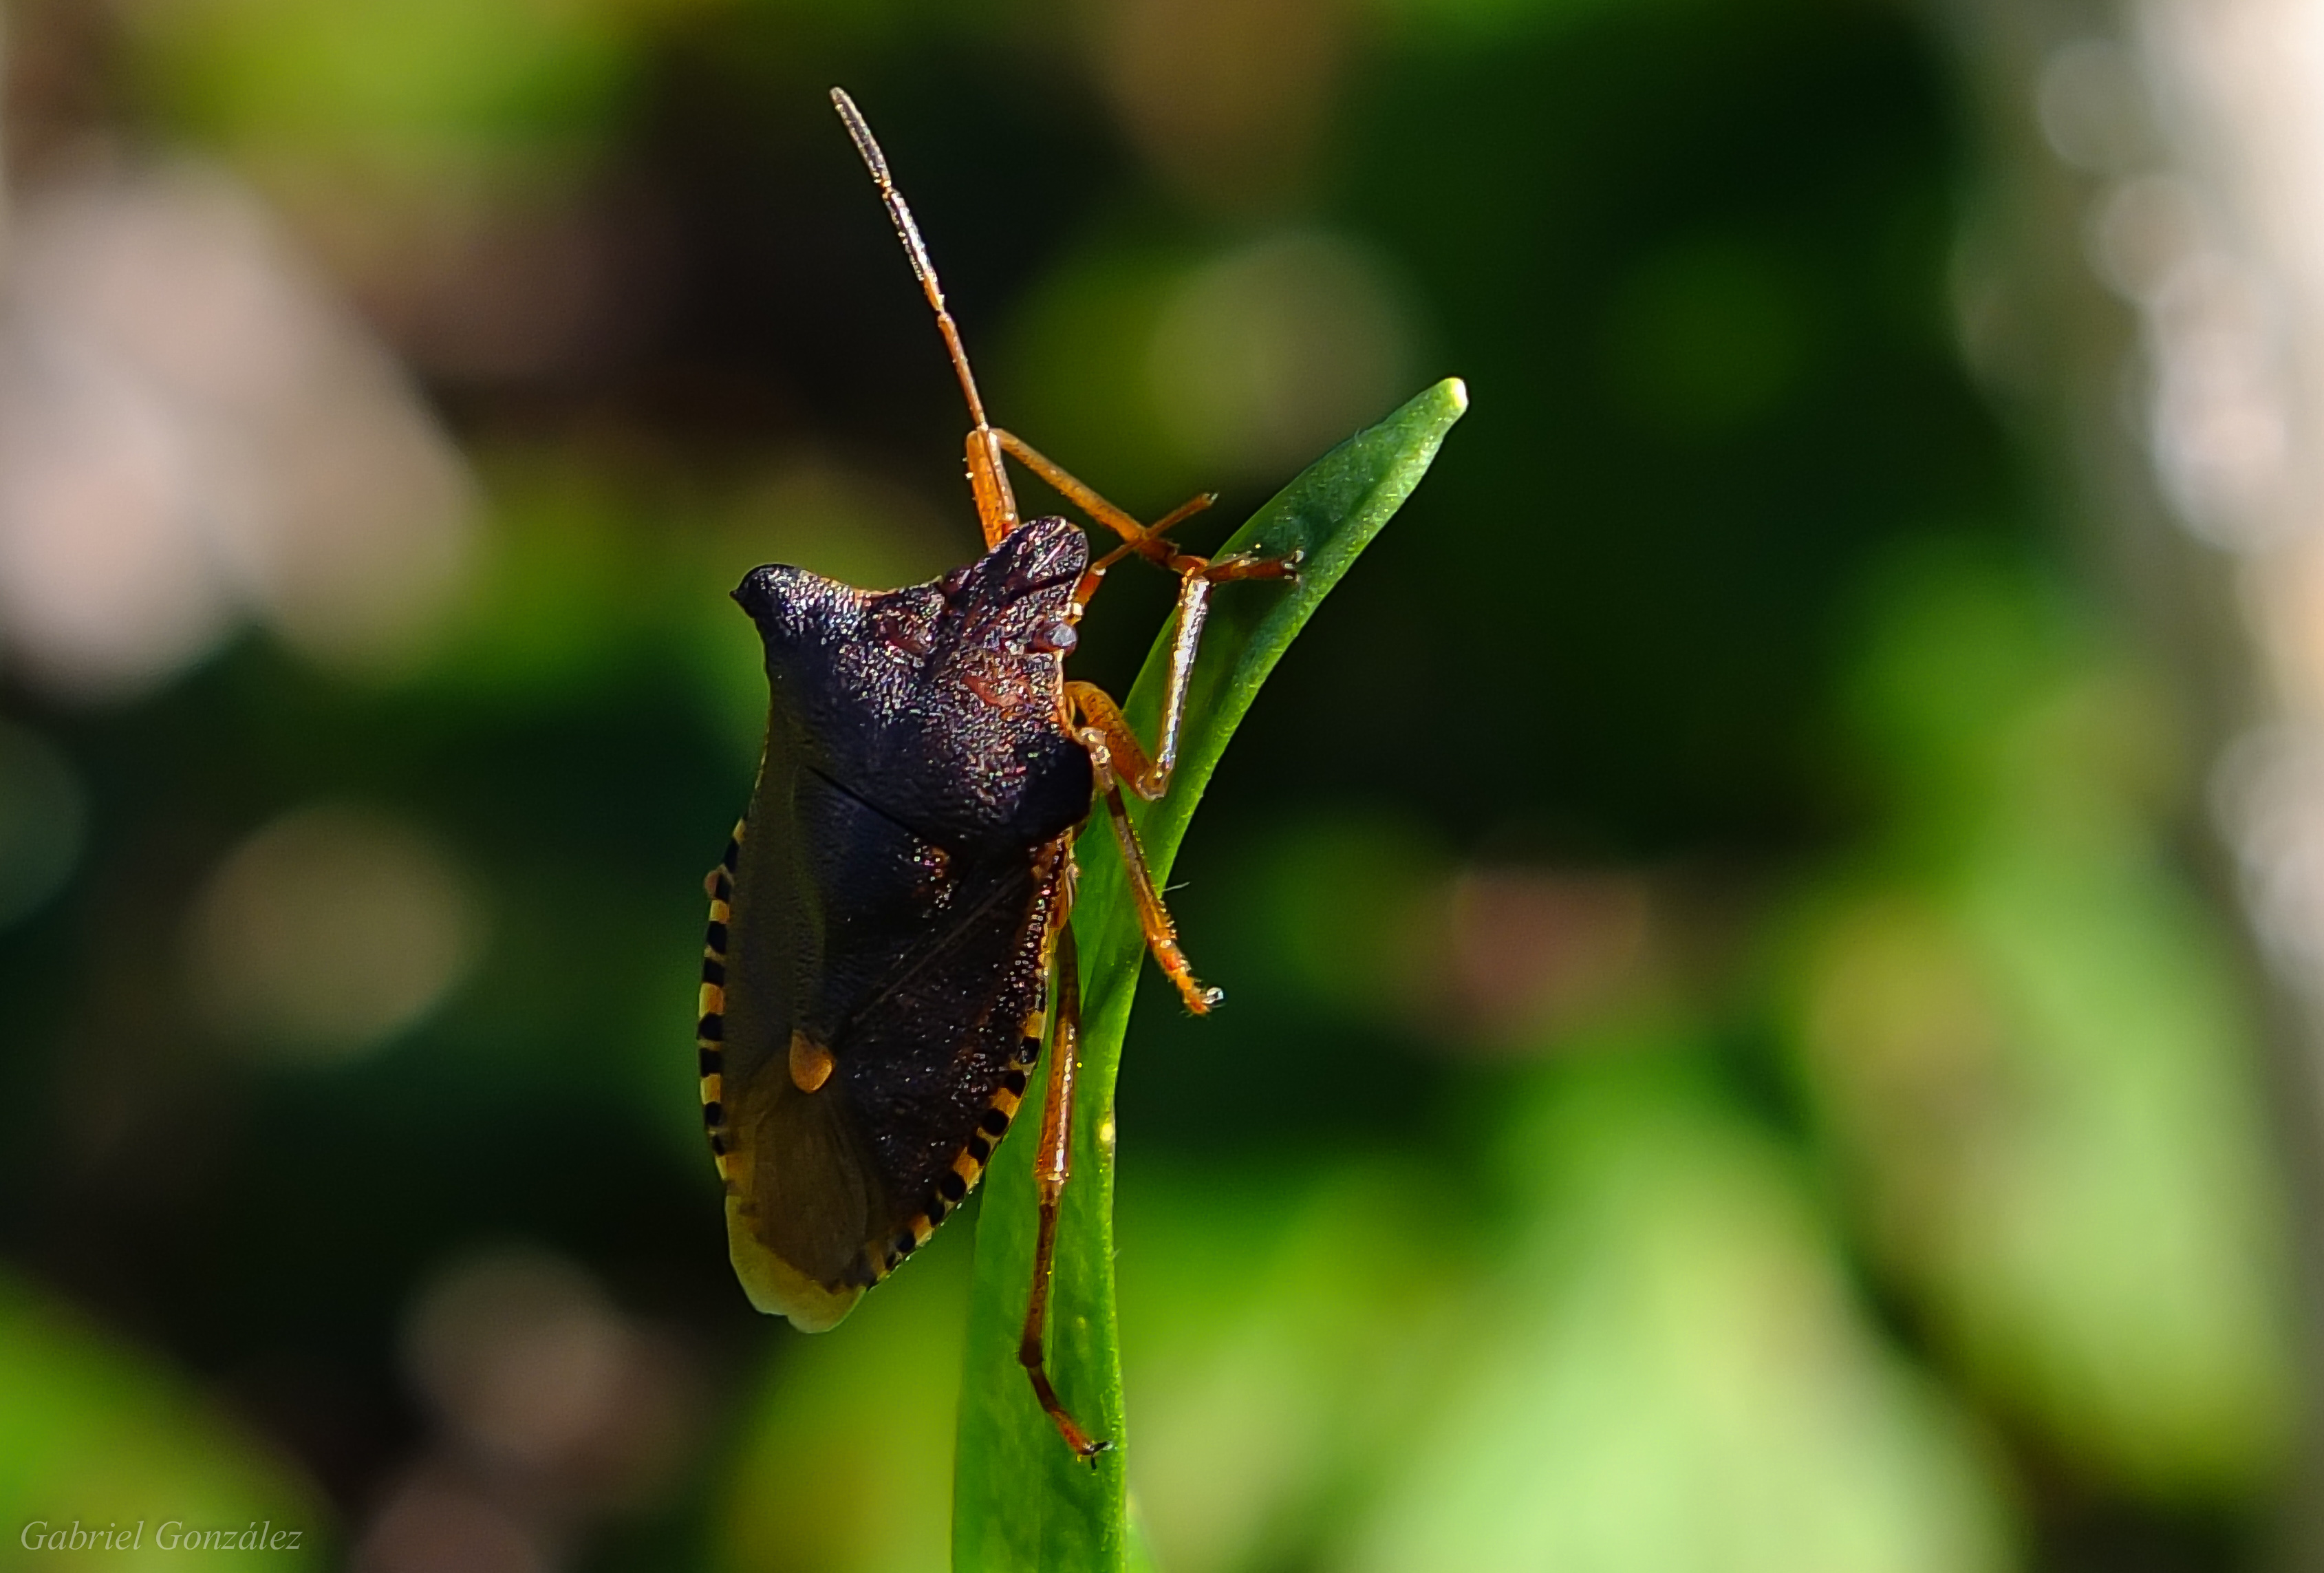
nature, photography, leaf, flower, wildlife, green, insect, macro, botany, butterfly, flora, fauna, invertebrate, close up, animals, naturaleza, ggl1, gaby1, xovesphoto, animales, gphoto, fujifilmxs1, macro photography, arthropod, plant stem, moths and butterflies